Ingyeo ingan

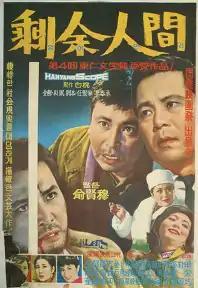
Theatrical poster for "Ingyeo ingan" (1964)

Ingyeo ingan, sometimes translated The Extra Mortals, is a 1964 South Korean film directed by Yu Hyun-mok. At the 2nd Blue Dragon Film Awards ceremony, the film won six awards, among them Best Film, Best Director, and Best Actor for lead Kim Jin-kyu. The film was based on a novel.